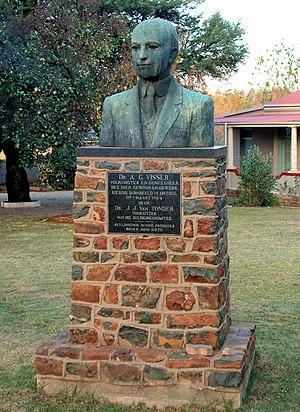
Cet article traite de la littérature afrikaans de ses débuts au XVIIᵉ siècle jusqu'au début du XXIᵉ siècle.